The Island (2007 film)

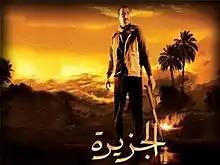

The Island is a 2007 action-thriller Egyptian film starring Ahmed El Sakka, Mahmoud Yacine, Hend Sabri and Khaled Elsawy and directed by Sherif Arafa. In upper Egypt, a gang war for leadership leads to a massacre, killing the mother and wife of the young gang boss and most of his clan. He avenges them, and controls the whole island for trade in weapons and drugs, and makes illegal deals with the police.